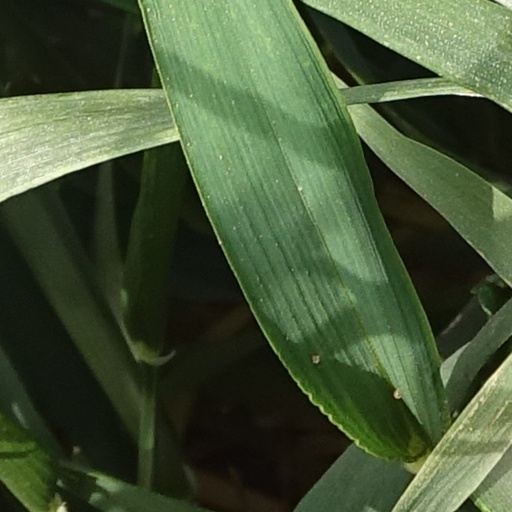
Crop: wheat